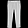
Label: Trouser